The Hitman Blues Band

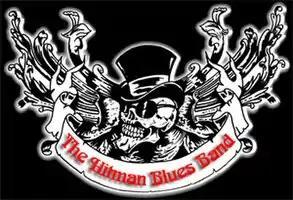
The Hitman Blues Band logo

The Hitman Blues Band are a New York City–based blues band, formed in 1989 by Russell Alexander, and have recorded six studio albums and one live album.